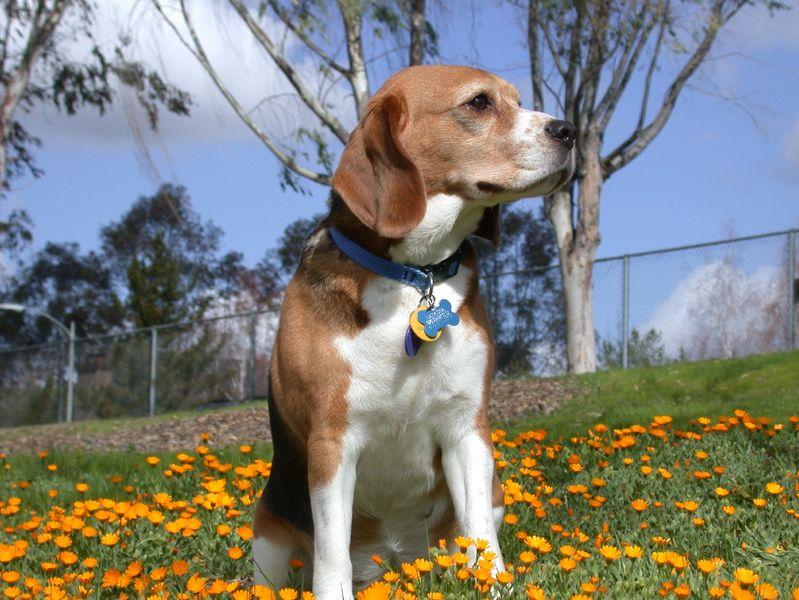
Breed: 216-n000063-Walker_hound